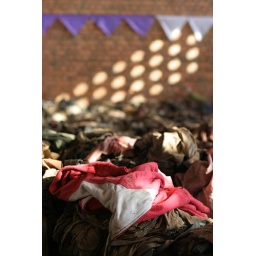
A bright red shirt stands out in a room full of piles of clothing at the Nyamata genocide memorial site.